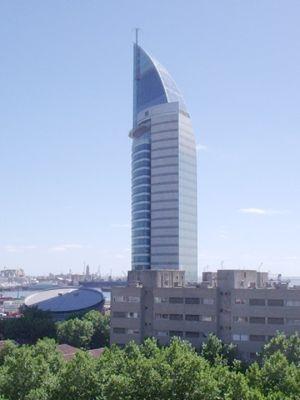
Montevideo ou Montévidéo, de son nom complet San Felipe y Santiago de Montevideo, est la capitale, le principal port et la plus grande ville d'Uruguay et est aussi celle du département de Montevideo. Montevideo possède une des plus importantes rades des Amériques. Elle se trouve dans la partie sud du pays et est bordée par le Rio de la Plata. La ville comptait 1 325 968 habitants en 2004 et son aire métropolitaine 1 668 335, soit presque la moitié de la population du pays.